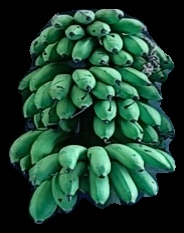
Variety: rasbale
Grade: grade2